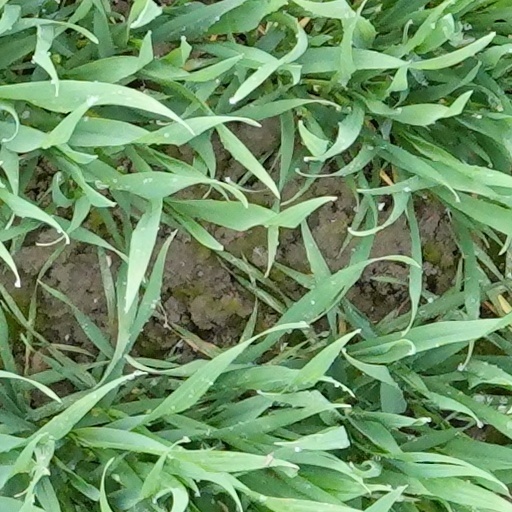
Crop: wheat